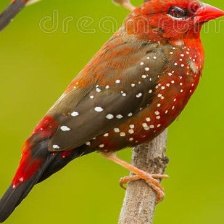
Species: AVADAVAT
Scientific name: AMANDAVA AMANDAVA